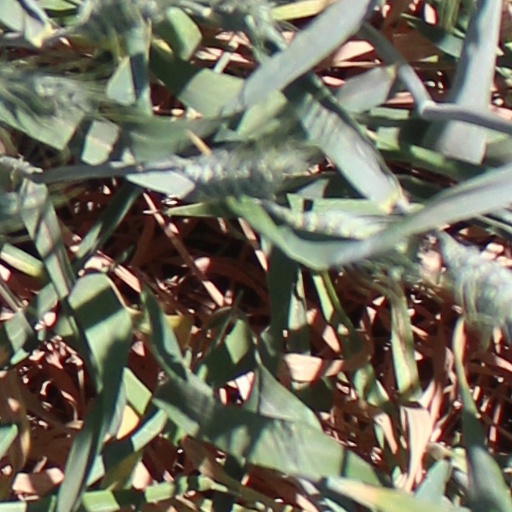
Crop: wheat